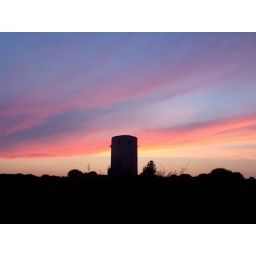
A gorgeous little tower near the campsite we stayed at by the beach and mountain range in Sardinia.